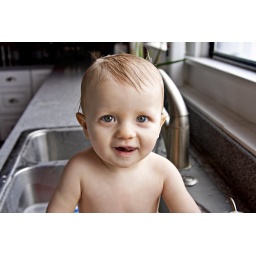
bathing in the kitchen sink makes little boys happy!